HMS Fearless (1912)

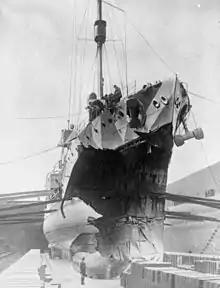
The damaged bow of "Fearless" in drydock after colliding with the submarine "K17", 31 January 1918

On the evening of 31 January 1918, the Light Cruiser Force sortied from Rosyth to participate in a training exercise with elements of the Grand Fleet. The 12th and 13th Submarine Flotillas were sandwiched by squadrons of battlecruisers and battleships as the ships departed in poor visibility. Around 19:14 the steering gear of one of the 13th SF's submarines failed and she fell out of the formation. One of the trailing submarines did not see her in time and accidentally rammed her, badly damaging both boats. Commander William Leir commanded the 13th SF and decided to turn his flotilla around to their aid after he was notified of the accident around 17:40. In doing so, his ships crossed the path of the oncoming 12th SF and "Fearless" accidentally rammed and sank the submarine . Captain Charles Little attempted to avoid her, but the cruiser was moving too fast to do so. She launched her boats in a failed attempt to rescue any survivors, but the few found were recovered by one of the other submarines. The bulkheads in "Fearless"' bow had to be shored up to prevent further flooding, but she was not in any danger of sinking and returned to Rosyth at a very slow speed. She was repaired and survived the war, but was sold for scrap in November 1921.